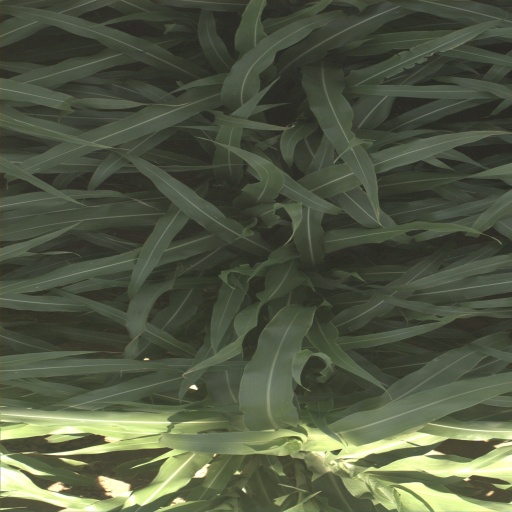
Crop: sorghum